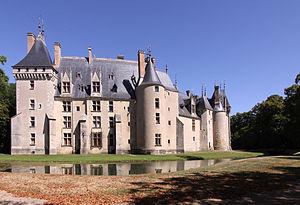
Le château de Meillant est un château fort médiéval, reconstruit en partie après la guerre de cent ans dans un style gothique flamboyant évoluant jusqu'au style Louis XII.